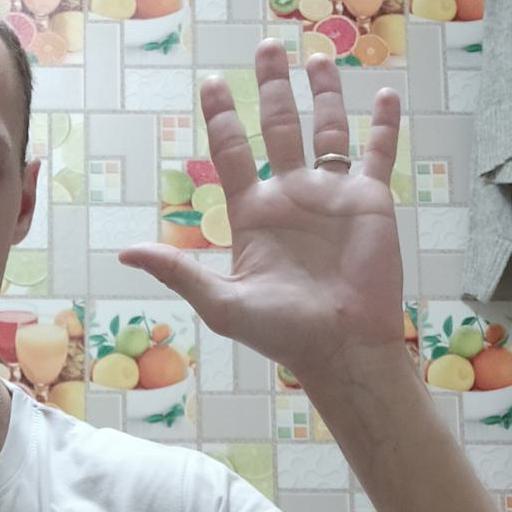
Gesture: palm